OfflineTV

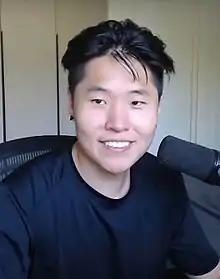
DisguisedToast in 2021

Lily Ki (born November 20, 1991), also known as LilyPichu, is an American Twitch streamer, musician, and YouTube personality. Lily gained popularity in 2011 when she released her song "I'll Quit LoL," amassing over 8 million views on YouTube. Her YouTube channel consists of animations, vlogs, songs, art, and piano covers while her Twitch stream consists of "League of Legends", IRL content, art, and music.